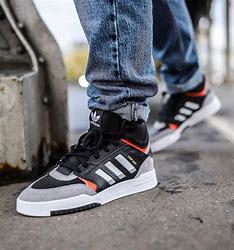
Brand: adidas
Model: originals Adidas Originals Drop Step